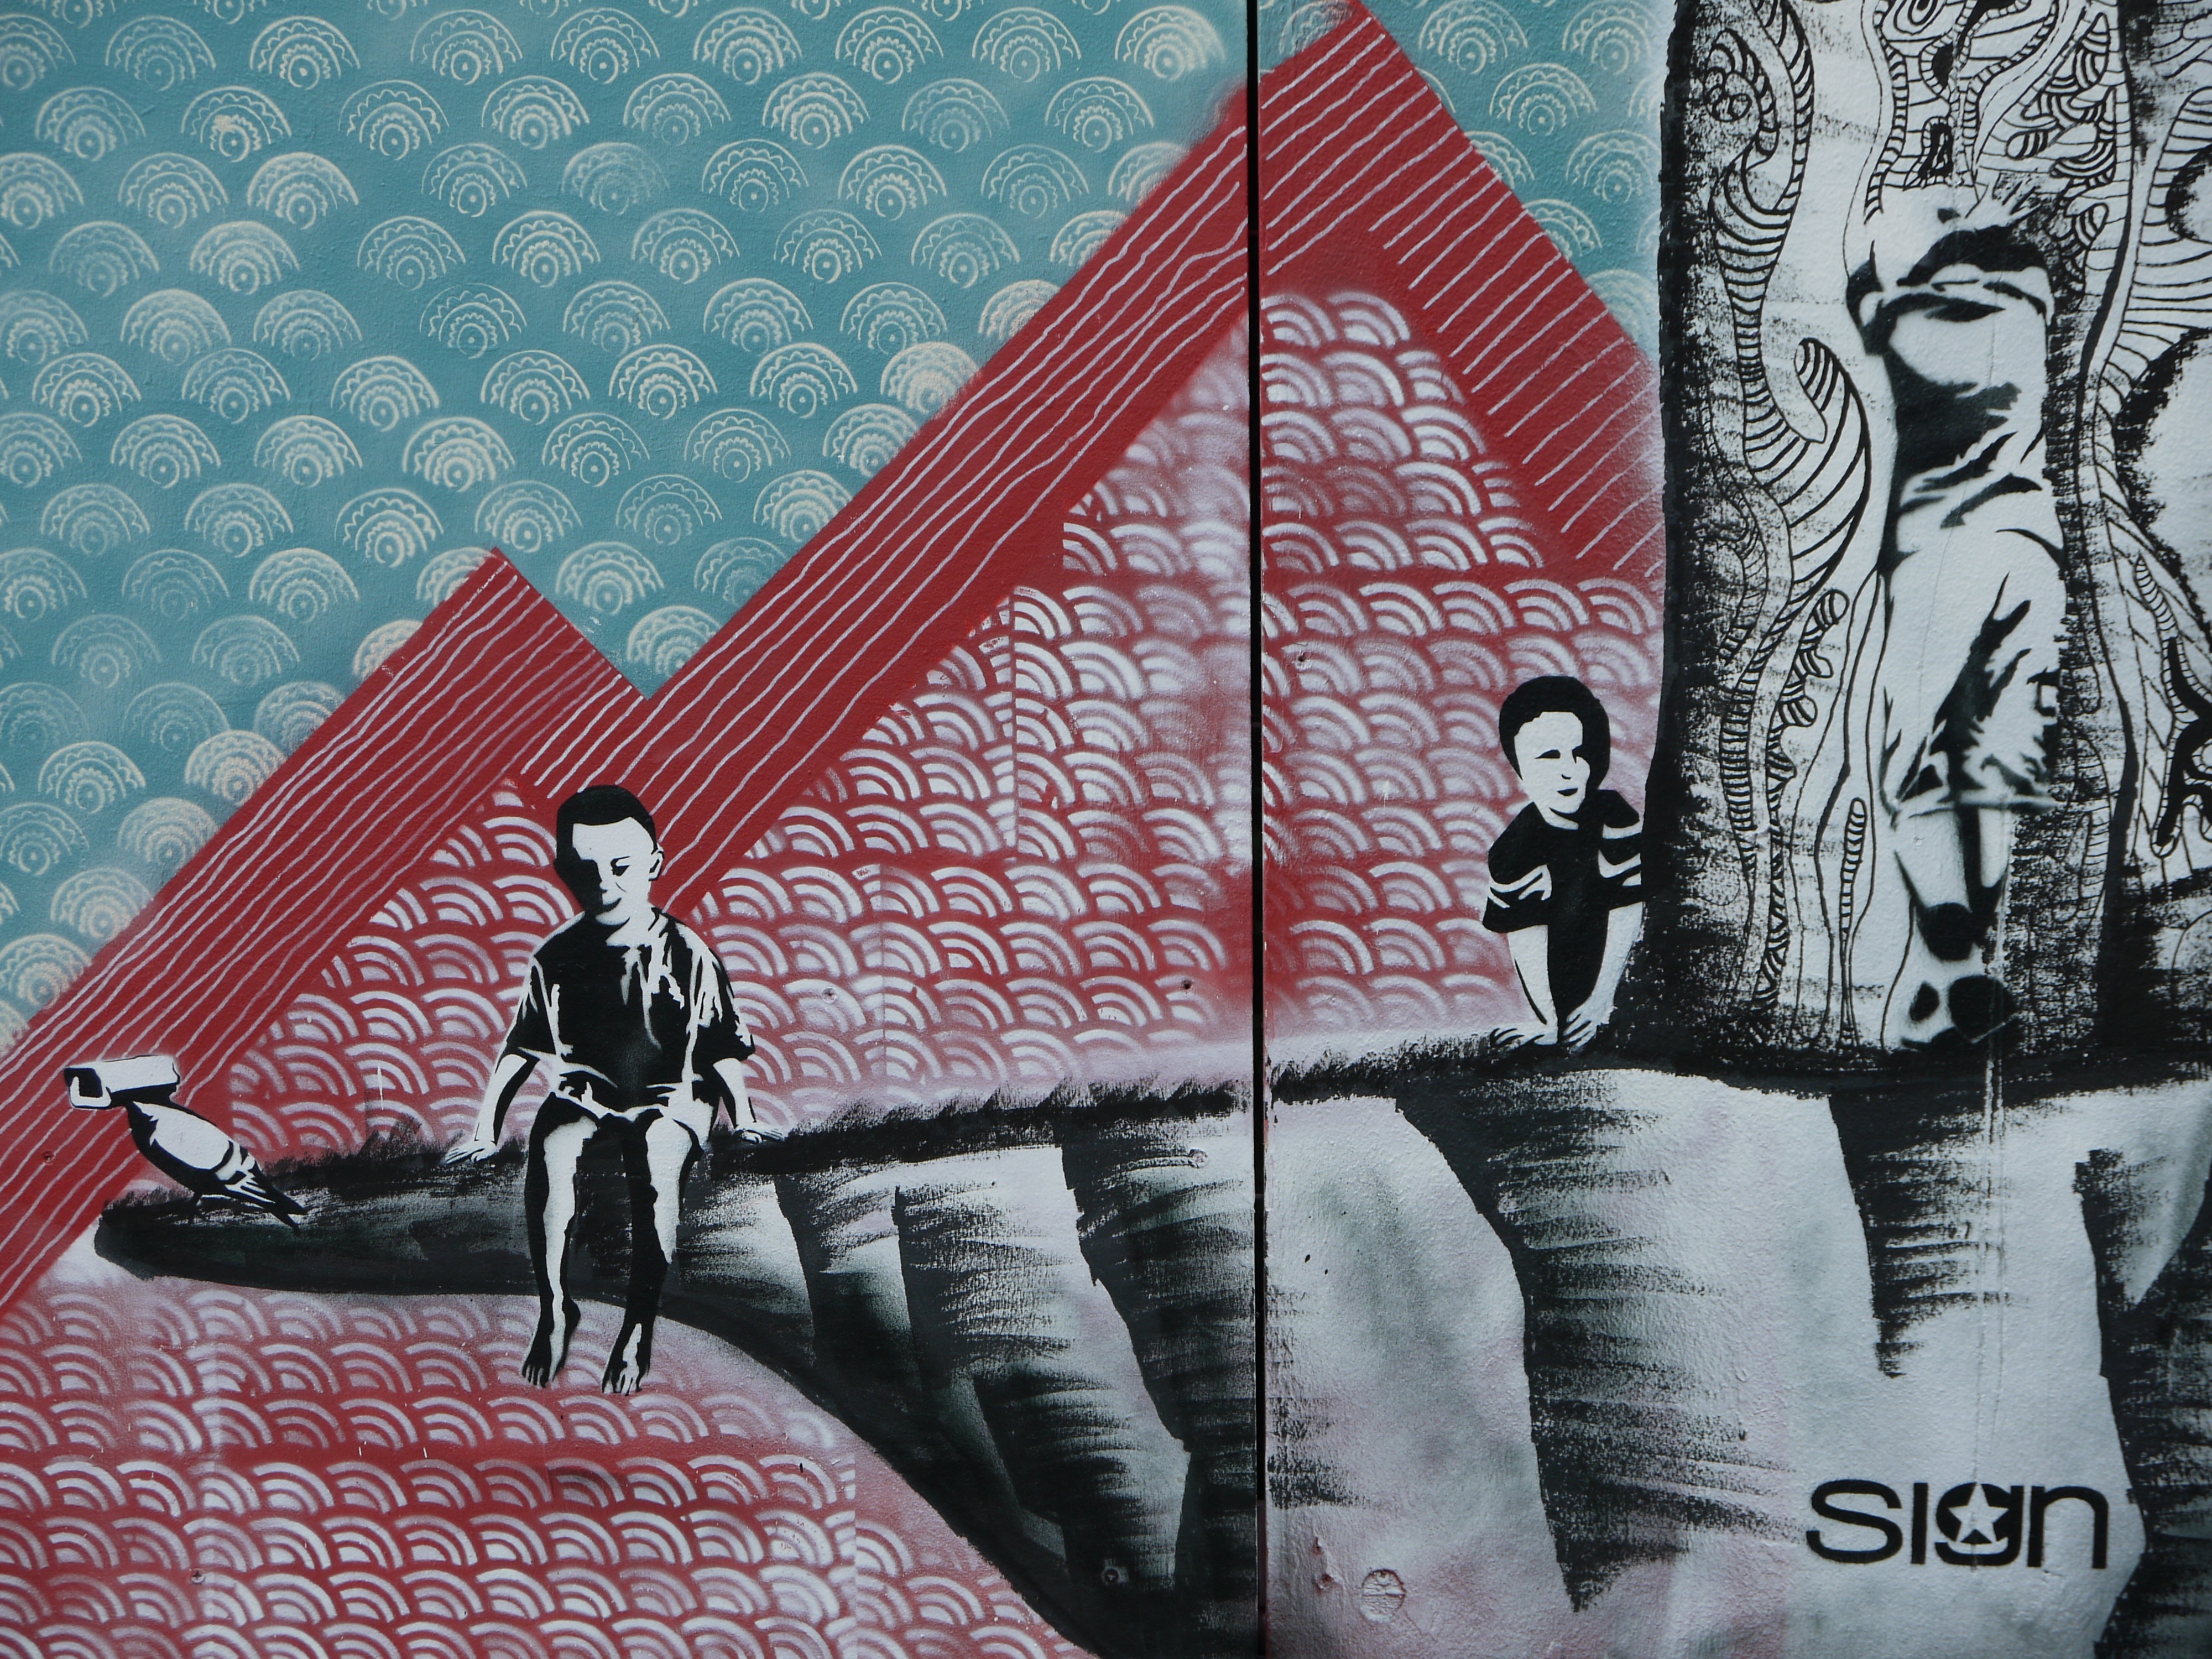
street, spray, color, artistic, colorful, graffiti, modern, street art, art, sketch, drawing, illustration, cool, mural, poster, grafitti, backdrop, graffitti, modern art, album cover